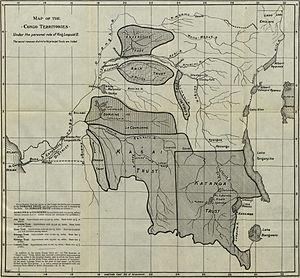
1904 est une année bissextile commençant un vendredi.